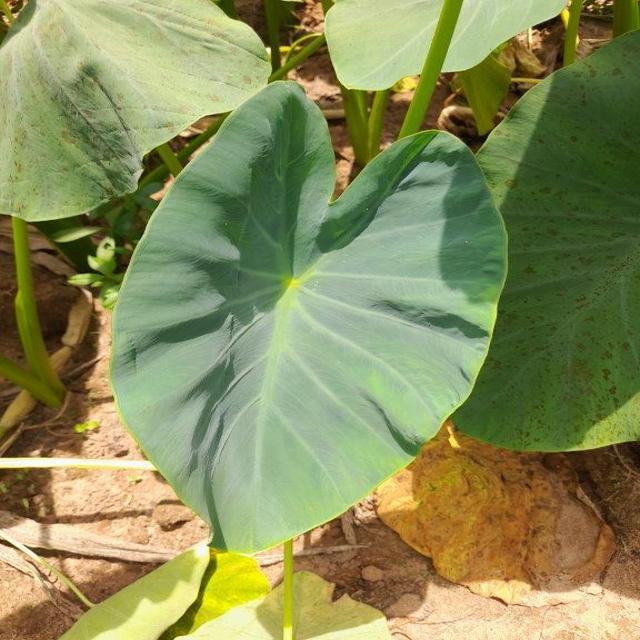
Label: Healthy